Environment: real
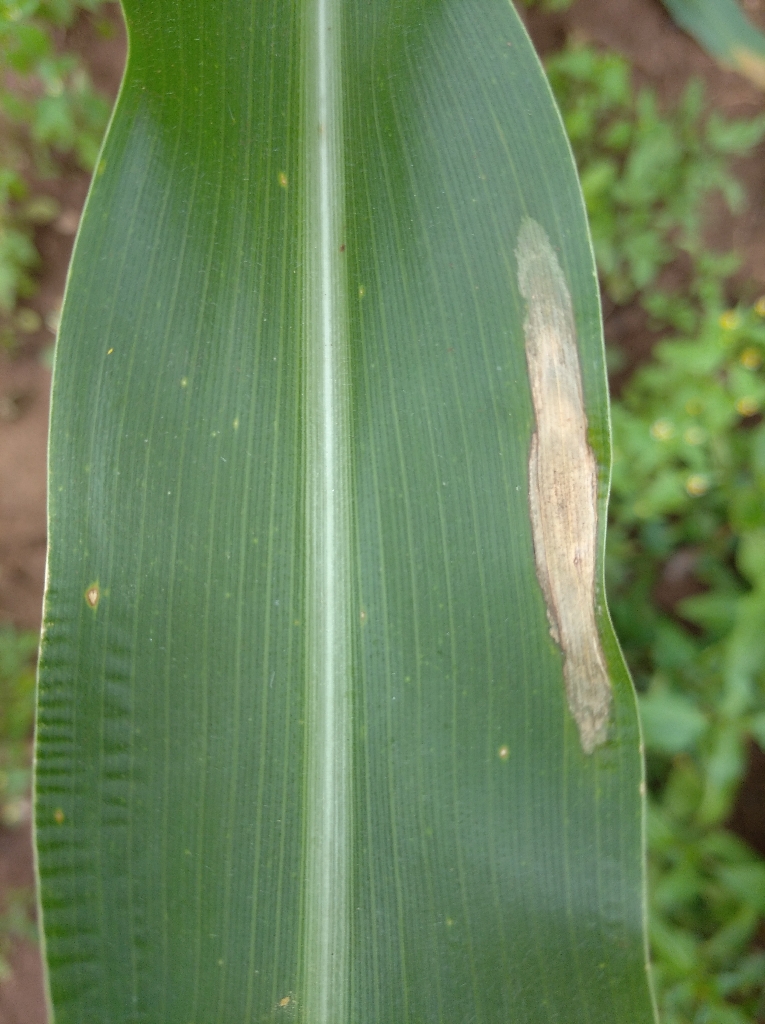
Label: northern_corn_leaf_blight